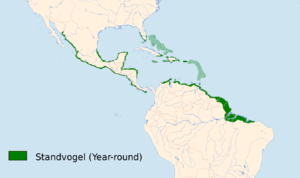
Le Coulicou manioc est une espèce d'oiseau de la famille des Cuculidae. C'est une espèce monotypique.